Chemical communication in insects

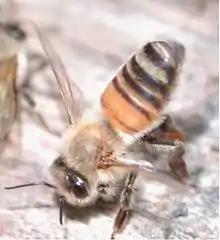
A fanning honeybee exposes Nasonov's gland (white stripe at tip of abdomen) releasing pheromone to entice swarm into an empty hive

Pheromones are of two main kinds: primer pheromones, which generate a long-duration change in the insect that receives them, or releaser pheromones, which cause an immediate change in behaviour. Primers include the queen pheromones essential to maintain the caste structure of social Hymenopteran colonies; they tend to be non-volatile and are dispersed by workers across the colony. In some ants and wasps, the queen pheromones are cuticular hydrocarbons.